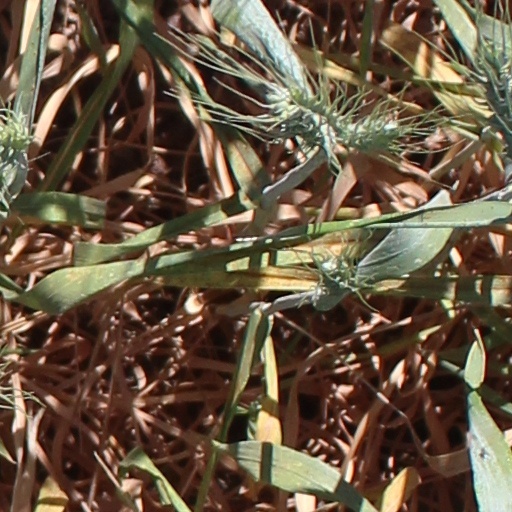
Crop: wheat